Johannes Härteis

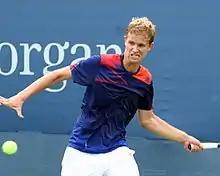
Härteis at the 2013 US Open Juniors

Härteis achieved a career high ATP singles ranking of world No. 300 in November 2020.